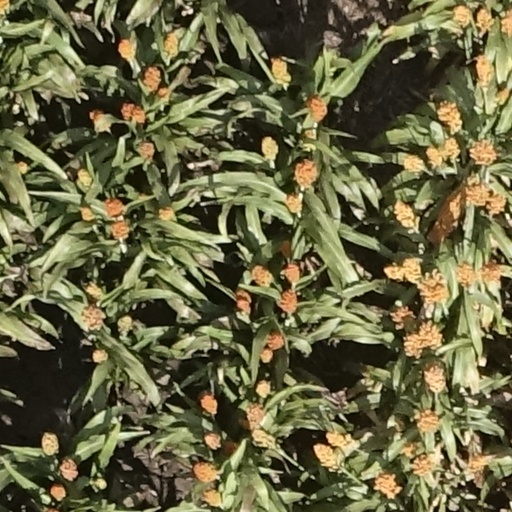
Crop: sorghum